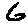
Label: 6